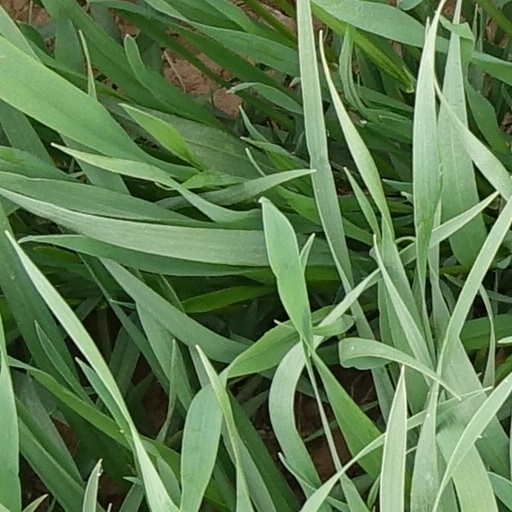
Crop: wheat